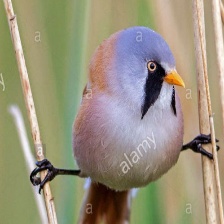
Species: BEARDED REEDLING
Scientific name: PANURUS BIARMICUS